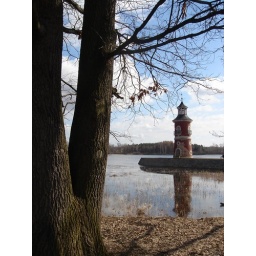
lake and lighthouse near Moritzburg, Germany